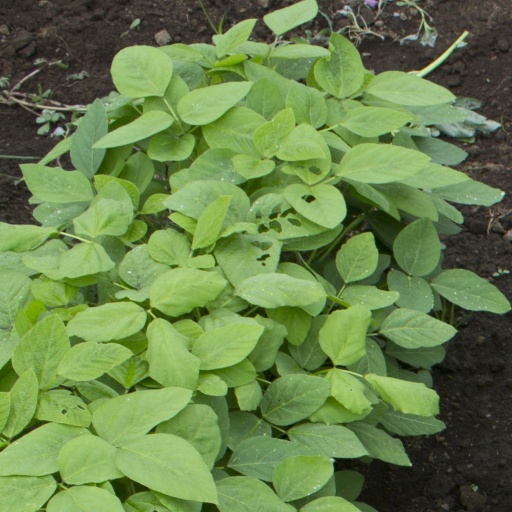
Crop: soybean